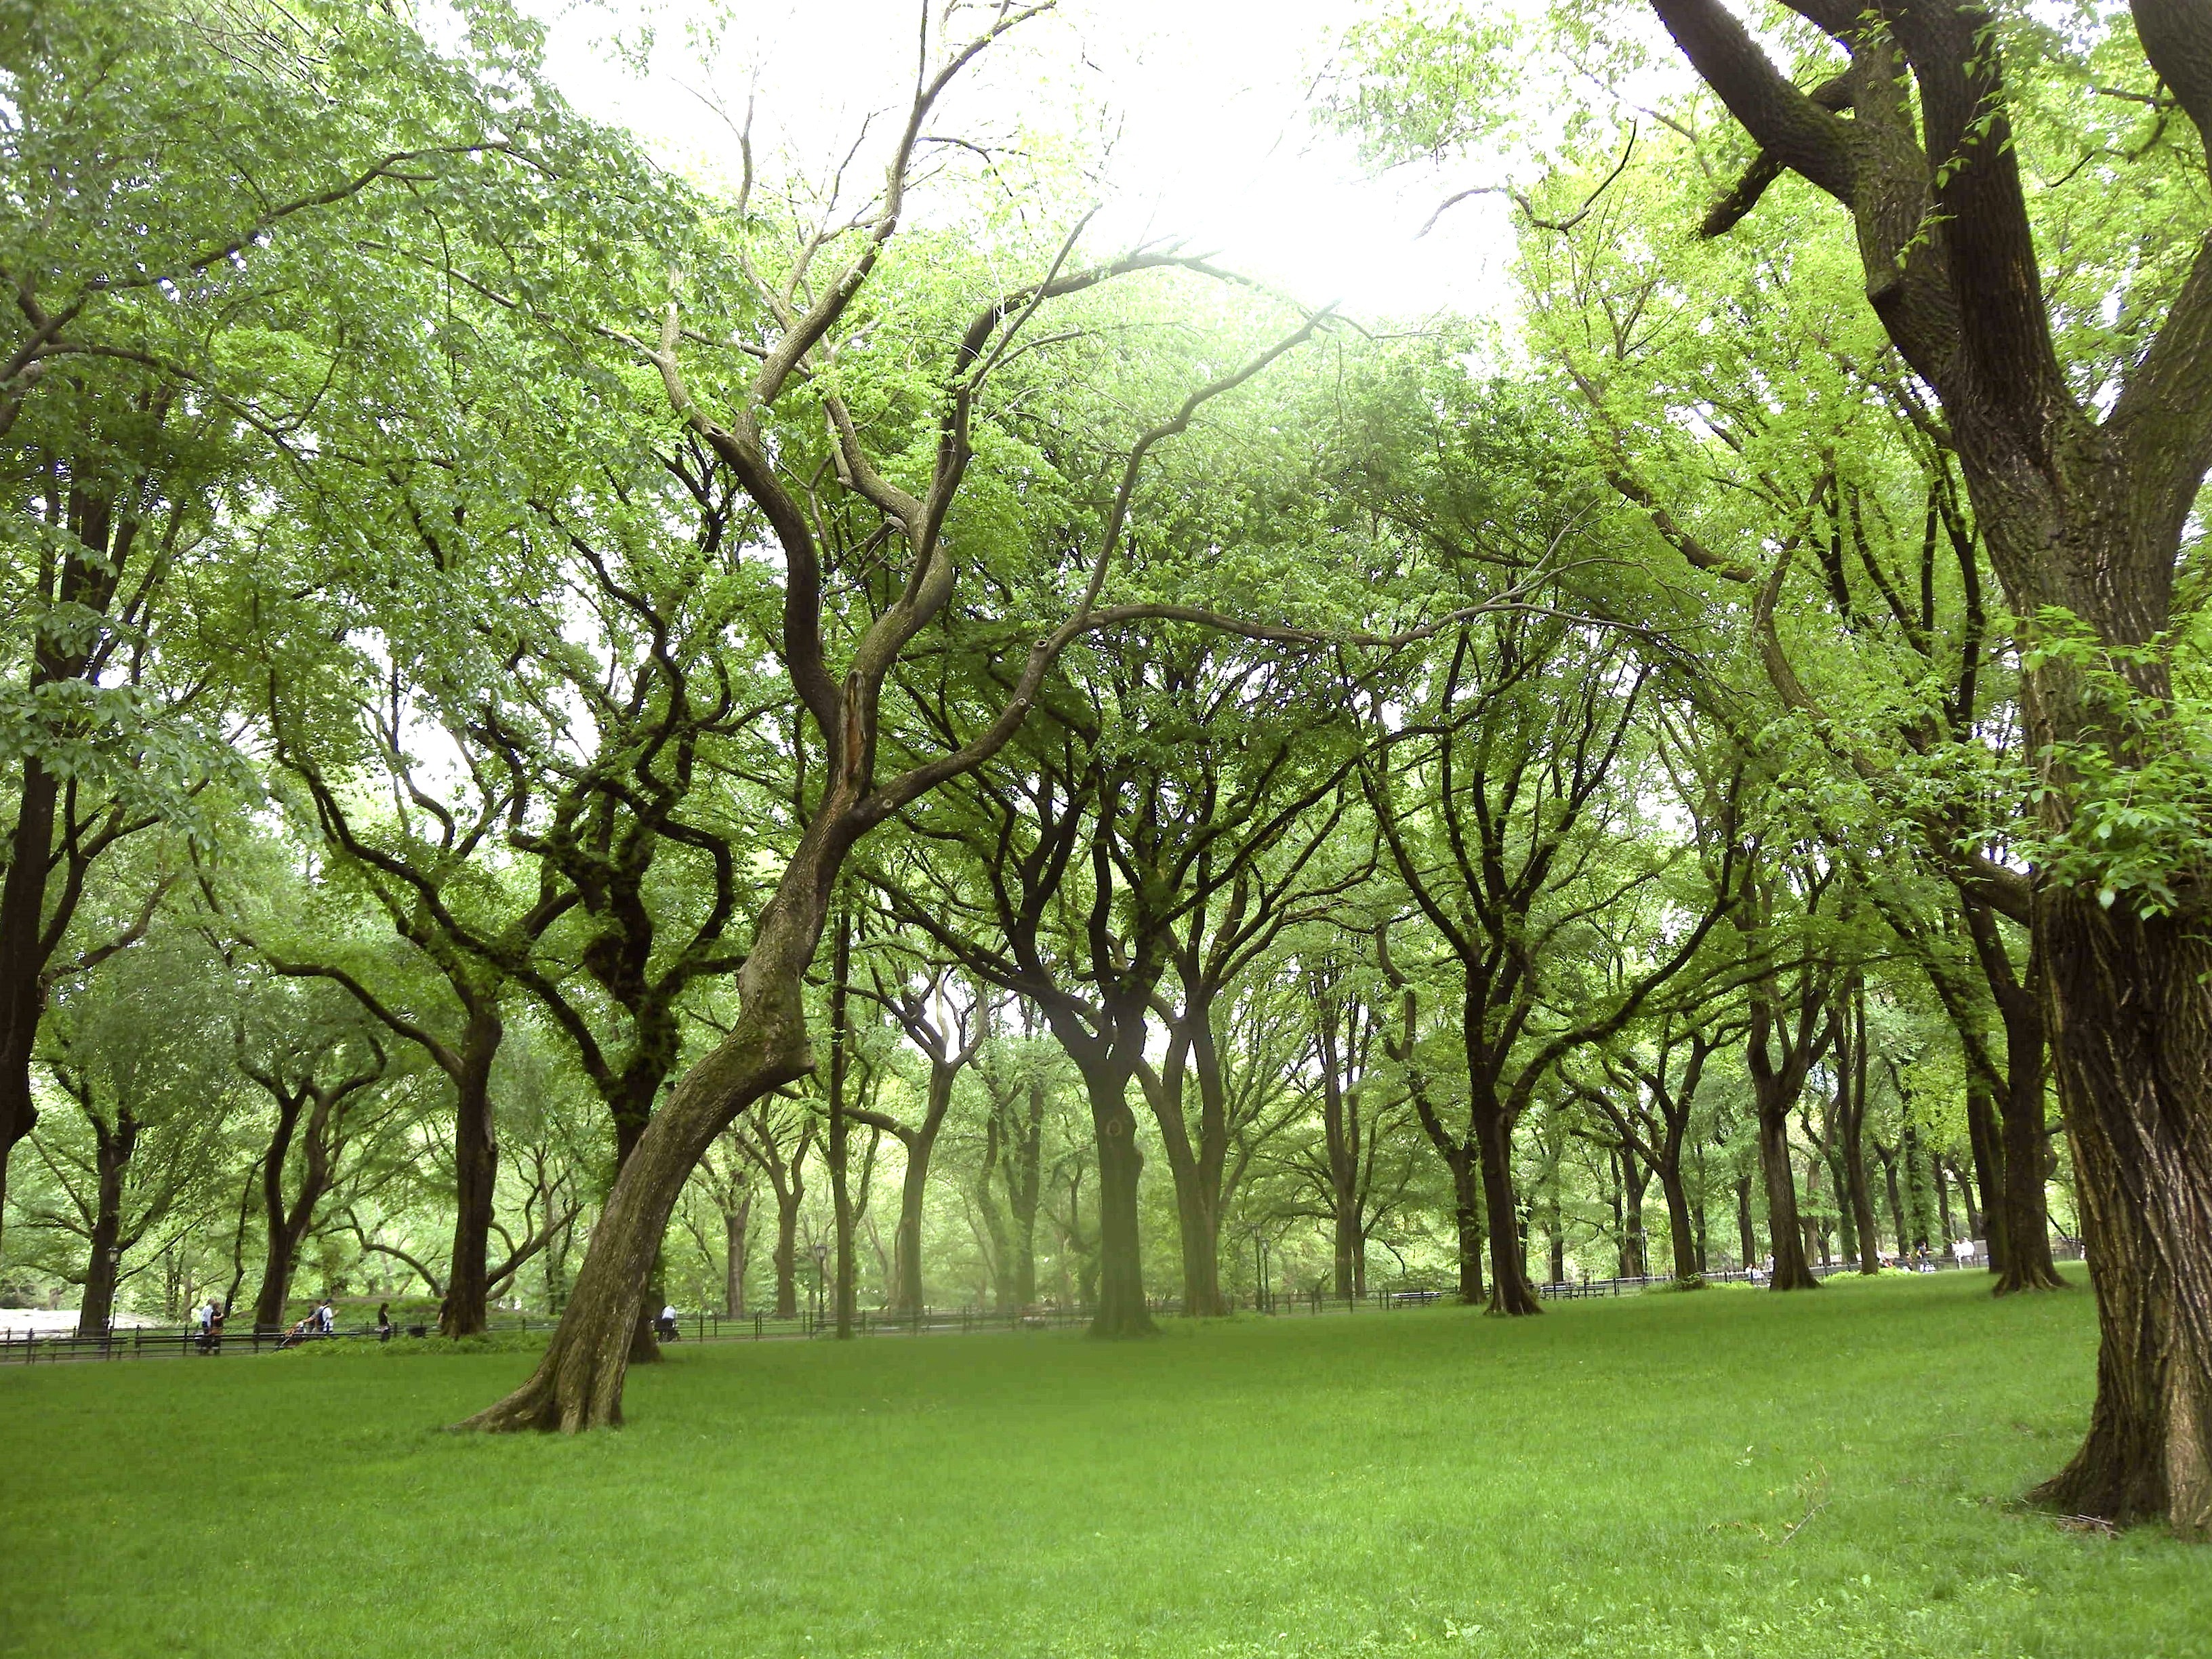
landscape, tree, nature, forest, grass, branch, people, plant, lawn, sunlight, leaf, flower, summer, spring, green, peaceful, park, botany, garden, trees, outside, deciduous, plantation, beautiful, grove, woodland, habitat, ecosystem, natural environment, woody plant